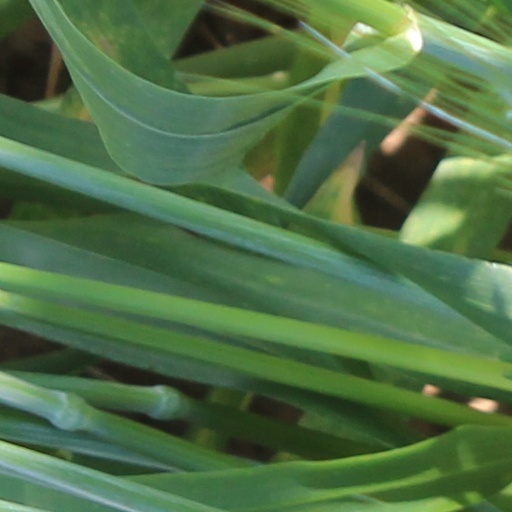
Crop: wheat